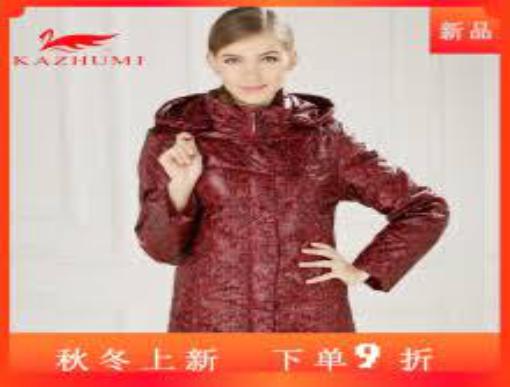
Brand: KaZhuMi
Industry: Clothes